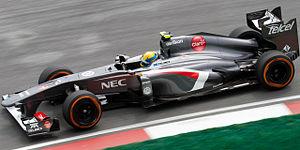
Esteban Manuel Gutiérrez, né le 5 août 1991 à Monterrey, est un pilote automobile mexicain. Sa carrière est soutenue par le milliardaire mexicain Carlos Slim.